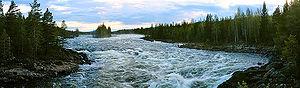
Piteälven est un fleuve du nord de la Suède, un des plus longs du pays.